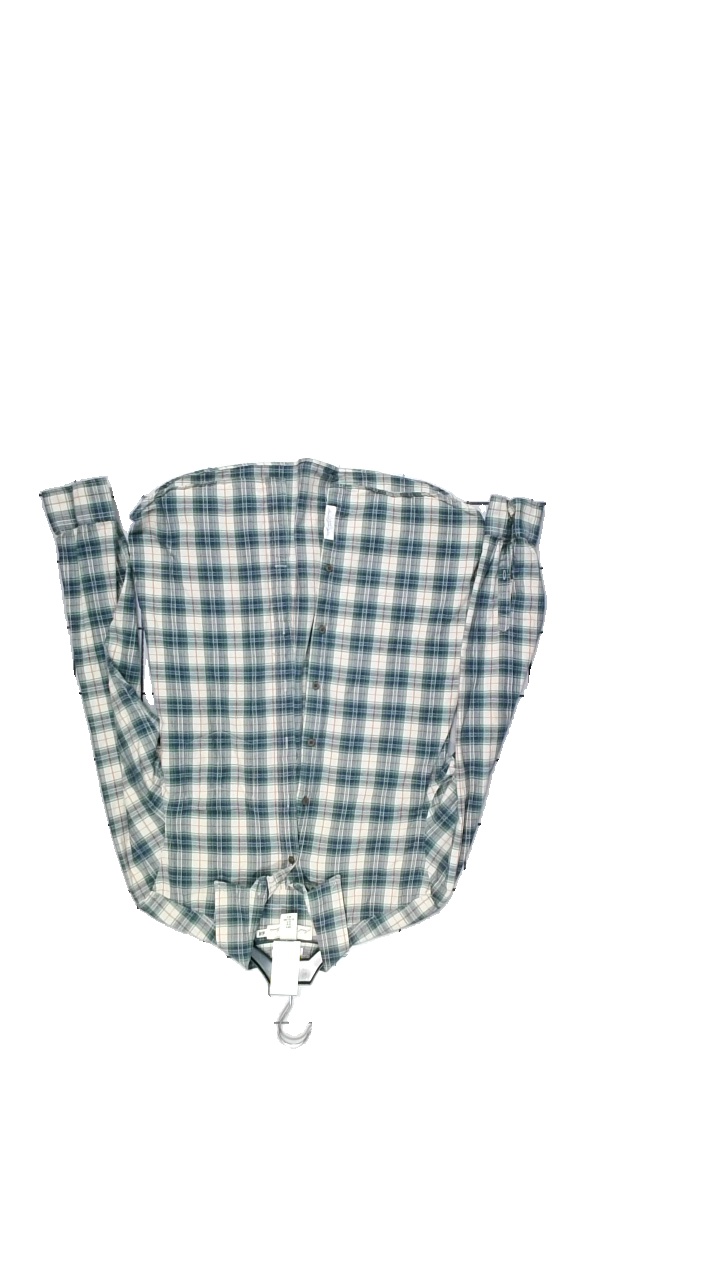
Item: Shirt (Men)
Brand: Logg (h&m)
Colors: Beige, Green, Orange, Blue
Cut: Regular
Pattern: Checkered print
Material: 99% Cotton, 1% Elastane
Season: Autumn
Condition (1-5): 4
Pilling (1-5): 2
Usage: Reuse
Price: <50